Pushyabhuti dynasty

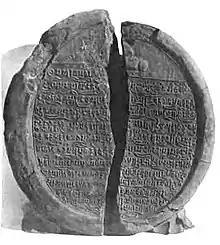
Seal of Harshavardhana found in Nalanda.

According to the "Harshacharita", after Prabhakara's death, the king of Malava attacked Kannauj, supported by the ruler of Gauda. The Malava king killed Graha-Varman, and captured Rajyashri. Bana does not mention this king, but historians speculate him to be a ruler of the Later Gupta dynasty. Prabhakara's elder son Rajya-Vardhana defeated the Malava ruler, but was killed by the Gauda king.